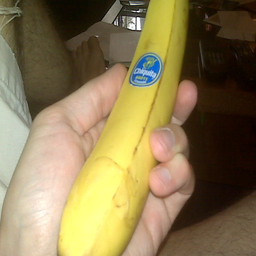
A person is holding a banana in their hand.
A person holding an unusually thin Chiquita banana.
a hand is holding a yellow banana with a blue and white sticker
A hand holding a banana with a table in background.
A person holding a banana with a sticker on it